Puig Campana

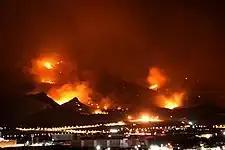
View of the forest fire that affected Puig Campana starting on 24 January 2009.

Puig Campana (literally translated in English as "Bell Peak") is a mountain forming part of the Prebaetic System in the southeast of Spain. With an altitude of , it is the second-highest peak in the province of Alicante. Puig Campana is located in the municipality of Finestrat only from the Mediterranean coast.